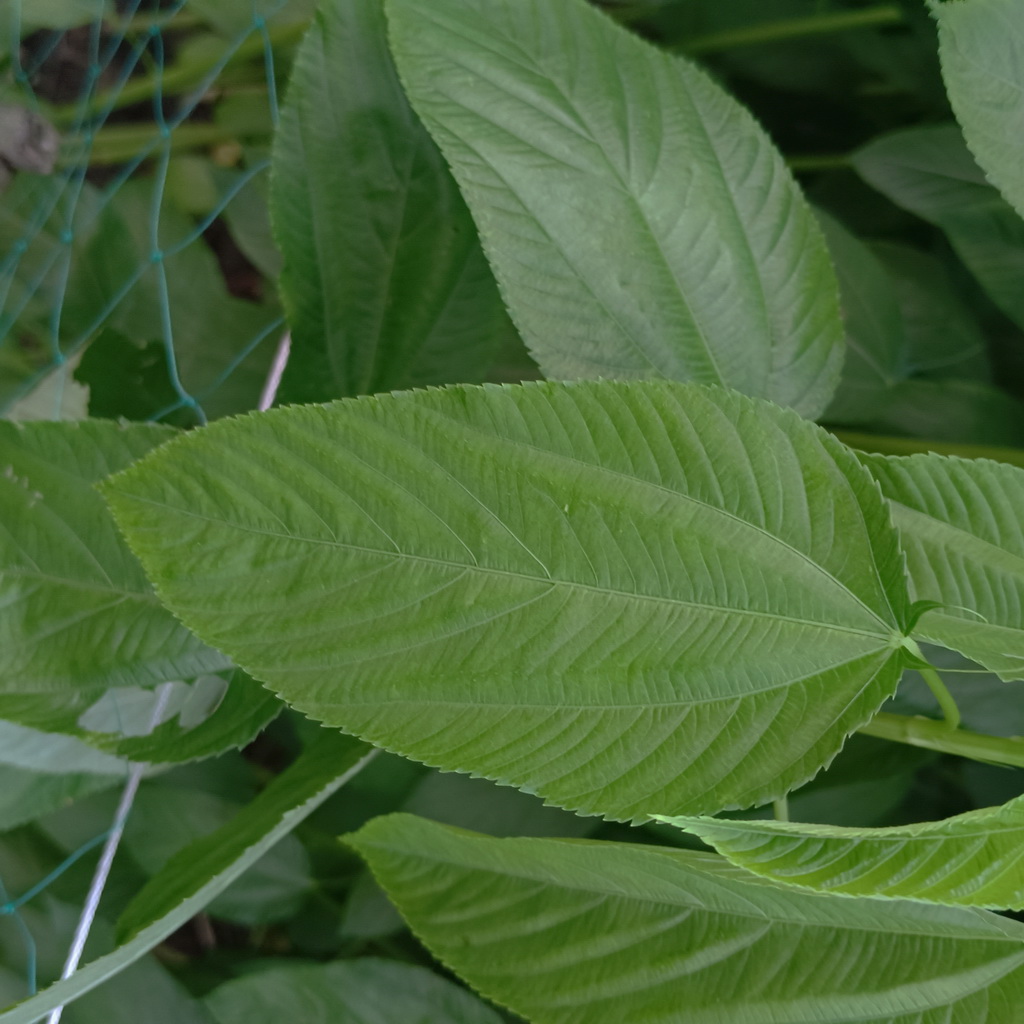
Label: Fresh